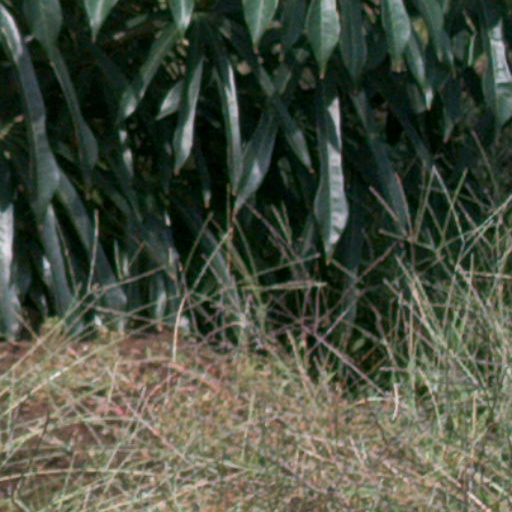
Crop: cassava